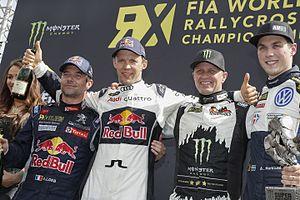
La saison 2016 marque le commencement d'une nouvelle étape dans la carrière de Sébastien Loeb. Après quinze années d'histoires communes avec la marque aux chevrons, son départ de Citroën Racing est alors acté et l'Alsacien devient un pilote Peugeot Sport à part entière. Son emploi du temps sportif se partage dès lors entre les deux programmes d'usine portés par l'écurie française. En rallye-raid d'une part, où il participe à son premier Dakar, dont il remporte quatre victoires d'étapes en occupant la tête de la course durant toute la première semaine, ainsi qu'au rallye de la Route de la Soie. En championnat du monde de rallycross d'autre part, qu'il termine à la cinquième place finale devant son coéquipier Timmy Hansen plus expérimenté, mais sans parvenir à rivaliser sur la durée avec les autres équipes de pointe en raison d'un manque de performance de la nouvelle Peugeot 208 WRX.